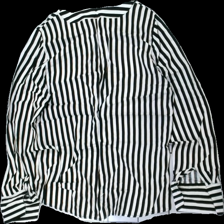
View: back
Type: Blouse
Category: Ladies
Brand: Soya/Soyaconcept
Colors: White, Brown, Black
Material: 100% Viscose
Pattern: Striped
Cut: Loose
Size: M
Price range: 50-100
Recommended usage: Reuse
Description: striped blouse